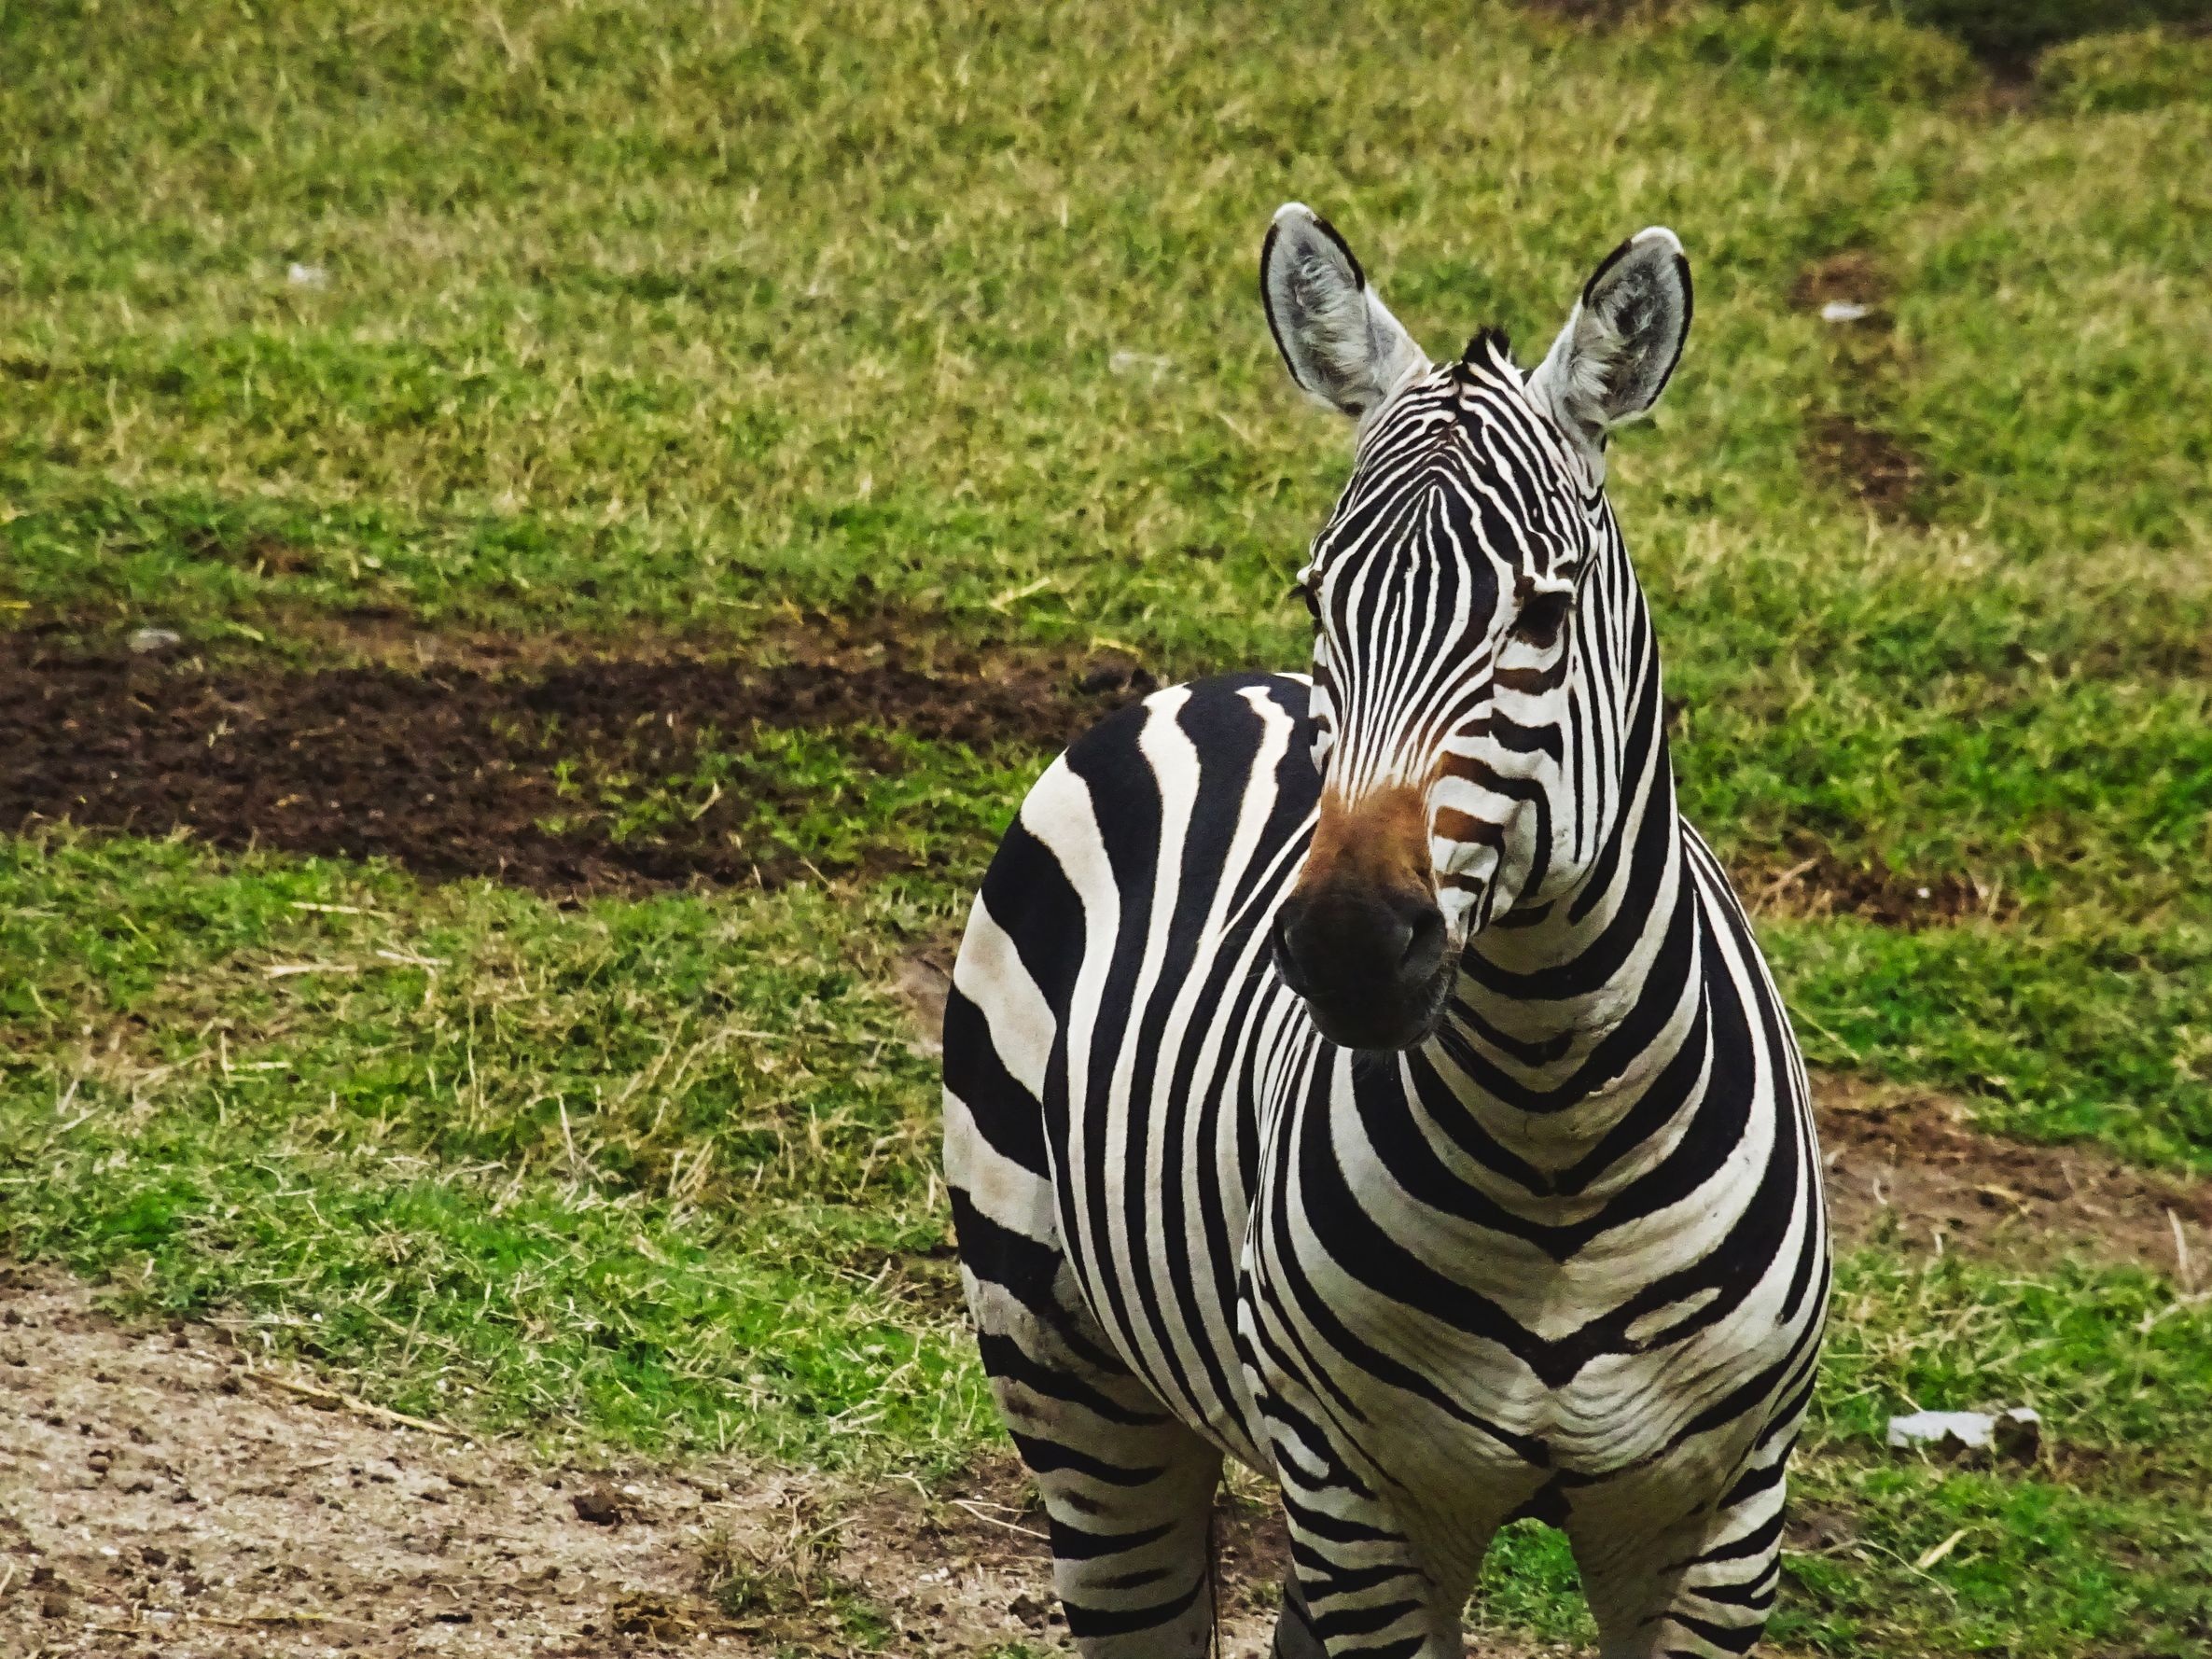
nature, grass, black and white, animal, wildlife, zoo, mammal, national park, fauna, savanna, zebra, striped, wild animal, cool image, snout, grassland, zebra crossing, cool photo, animal world, safari, organism, horse like mammal, terrestrial animal, quagga